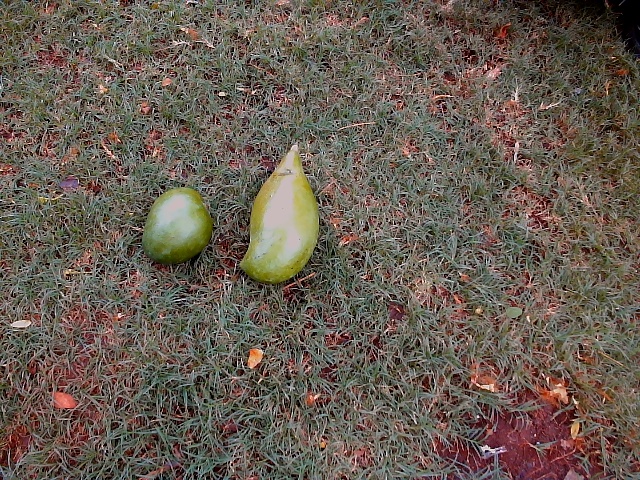
Label: Raw_Mango